Daisy Pearce

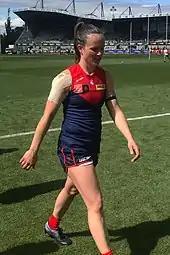
Pearce walking from the field

In August, Pearce was named at no. 25 in Sarah Black's season 7 list of the top 30 players in the AFLW and was named as Melbourne captain for a sixth season. She kicked a goal from eight disposals in Melbourne's round 1 win over Adelaide, playing a negating role on Adelaide defender Sarah Allan as part of her role to "keep [Adelaide's] intercept (possession) game to a minimum". Pearce was among Melbourne's best players in its win over North Melbourne in round 2 with two goals. In the lead-up to her 50th AFLW game, Pearce said that while she would "love" an AFLW premiership, "It's less about ticking that box and having a premiership than it is about love for the game [...] I think I'll walk away still really fulfilled and feeling like the game has given me so much". She played her 50th game in Melbourne's win over Gold Coast in round 8, kicking a goal from 11 disposals and six marks. Pearce kicked the winning goal in Melbourne's preliminary final win over North Melbourne to help the club progress to the 2022 AFL Women's season 7 Grand Final, its second consecutive grand final appearance. She played in Melbourne's premiership win over Brisbane the following week, one of five inaugural Melbourne players (the others being Sarah Lampard, Lily Mithen, Karen Paxman and Lauren Pearce; Stinear was also their inaugural coach) to do so. In January 2023, Pearce announced her playing retirement.